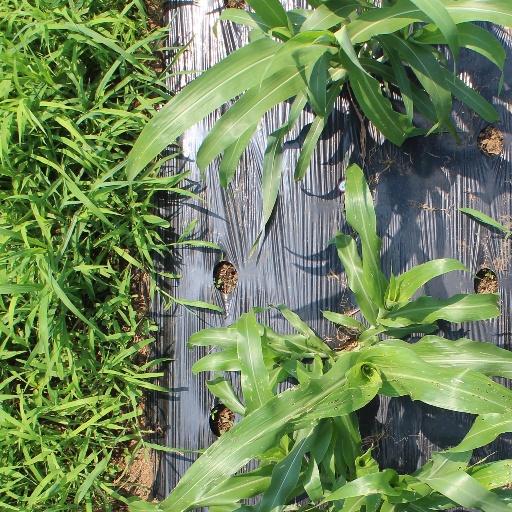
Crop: sorghum